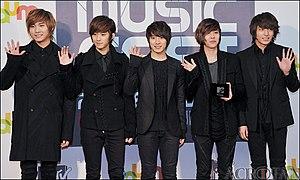
F.T. Island, stylisé FTISLAND, est un groupe de rock sud-coréen. Actif depuis 2007, le nom du groupe est l'abréviation de Five Treasure Island, L'île des 5 trésors, car le groupe se compose de 5 membres.